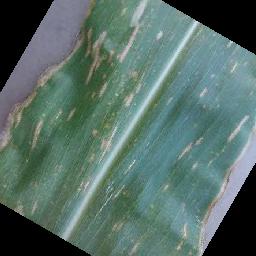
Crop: corn
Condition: (maize)_cercospora_spot_gray_spot